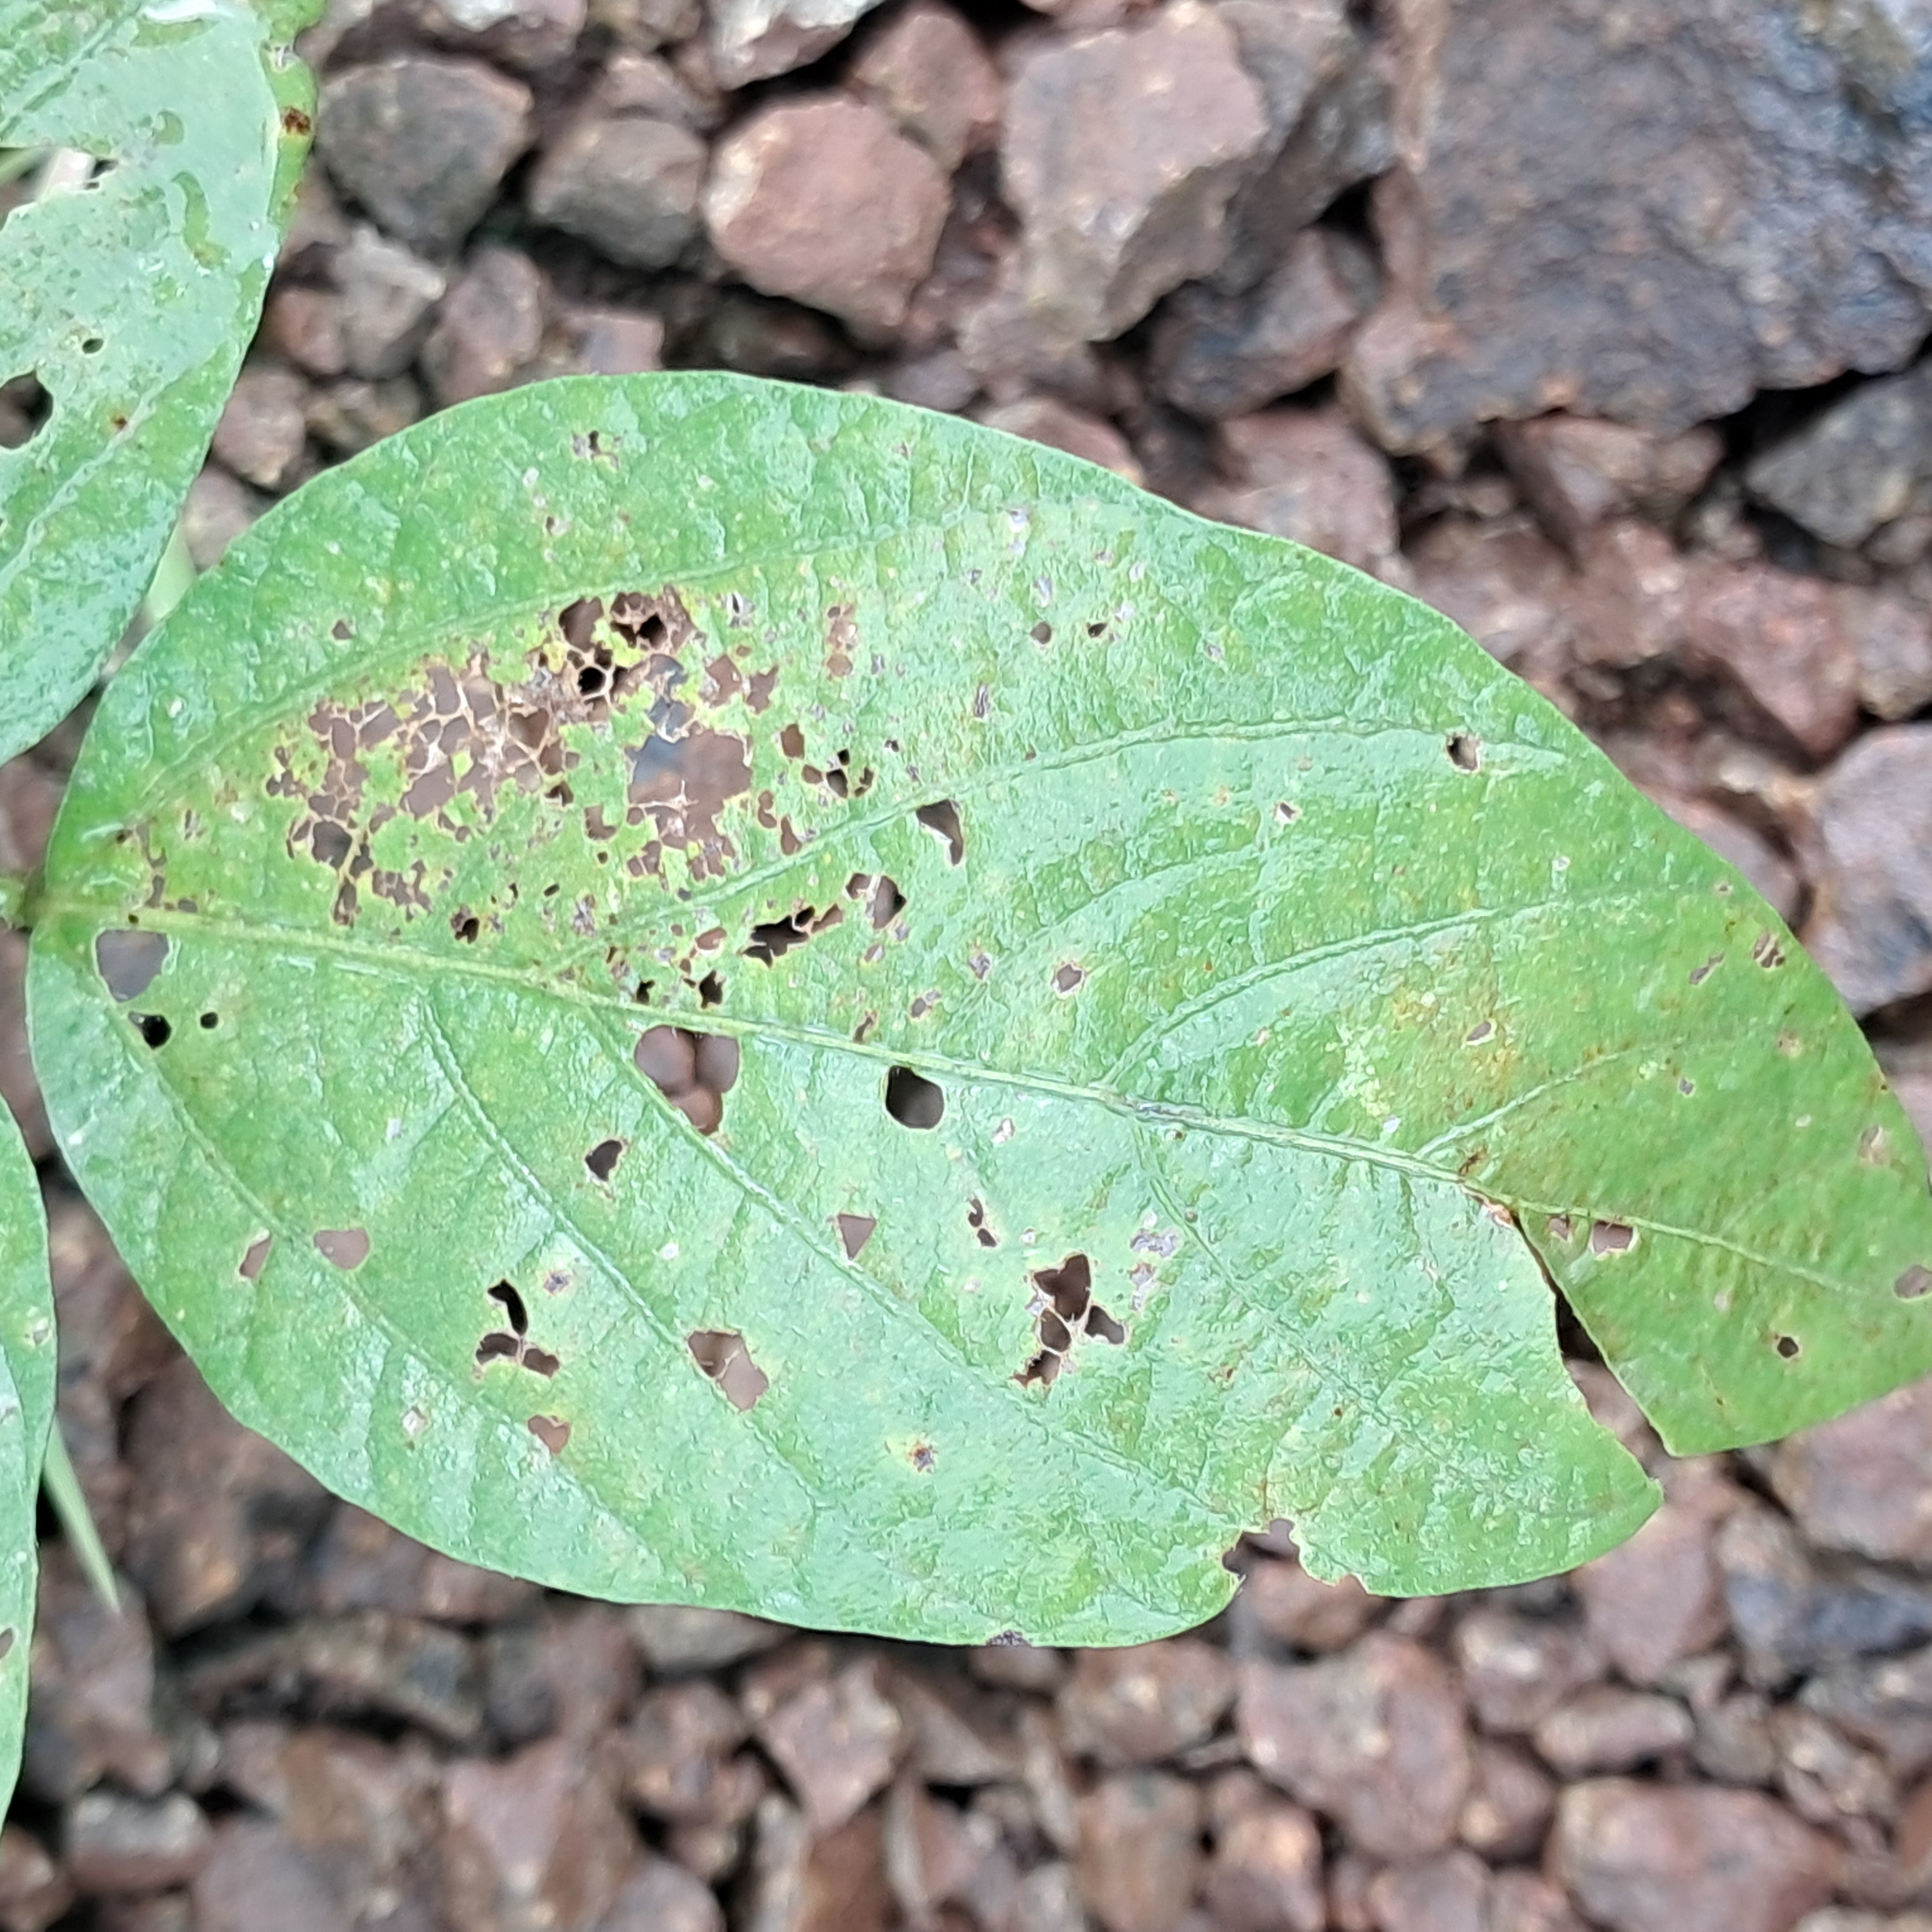
Label: Caterpillar_Semilooper_Pest